Jicheng (Beijing)

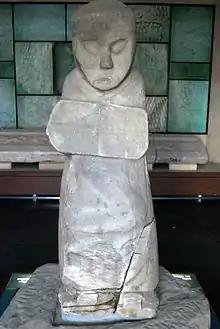
Statue of man holding shield from an Eastern Han dynasty tomb discovered in the river bed of the Yongding River in Fengtai District to the west of Ji.

When the Han court began to purge former supporters of Xiang Yu, Zang Tu became fearful and rebelled. Liu Bang as the Emperor Gaozu personally led a campaign against Zang Tu in Ji. Zang Tu was defeated and killed in 206BC. Emperor Gaozu appointed his childhood friend Lu Wan as the Prince of Yan. In 195BC, he became distrustful of Lu Wan and invaded Ji. Lu Wan fled to the Xiongnu in the steppes. To tighten control of the region, the Emperor Gaozu sent his son Liu Jian to Ji as the Prince of Yan. After Liu Jian died in 181BC, Gaozu's widow, the Empress Lü Zhi controlled the Han court, and made her nephew Lü Tong as the Prince of Yan. When Empress Lü Zhi's regency ended in 179BC, Liu Ze became the Prince of Yan and his family ruled Ji for three generations.